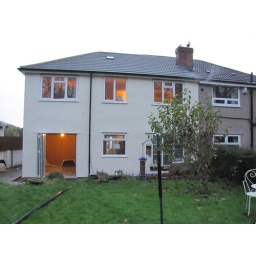
Back of house with bifold door in diner fully open